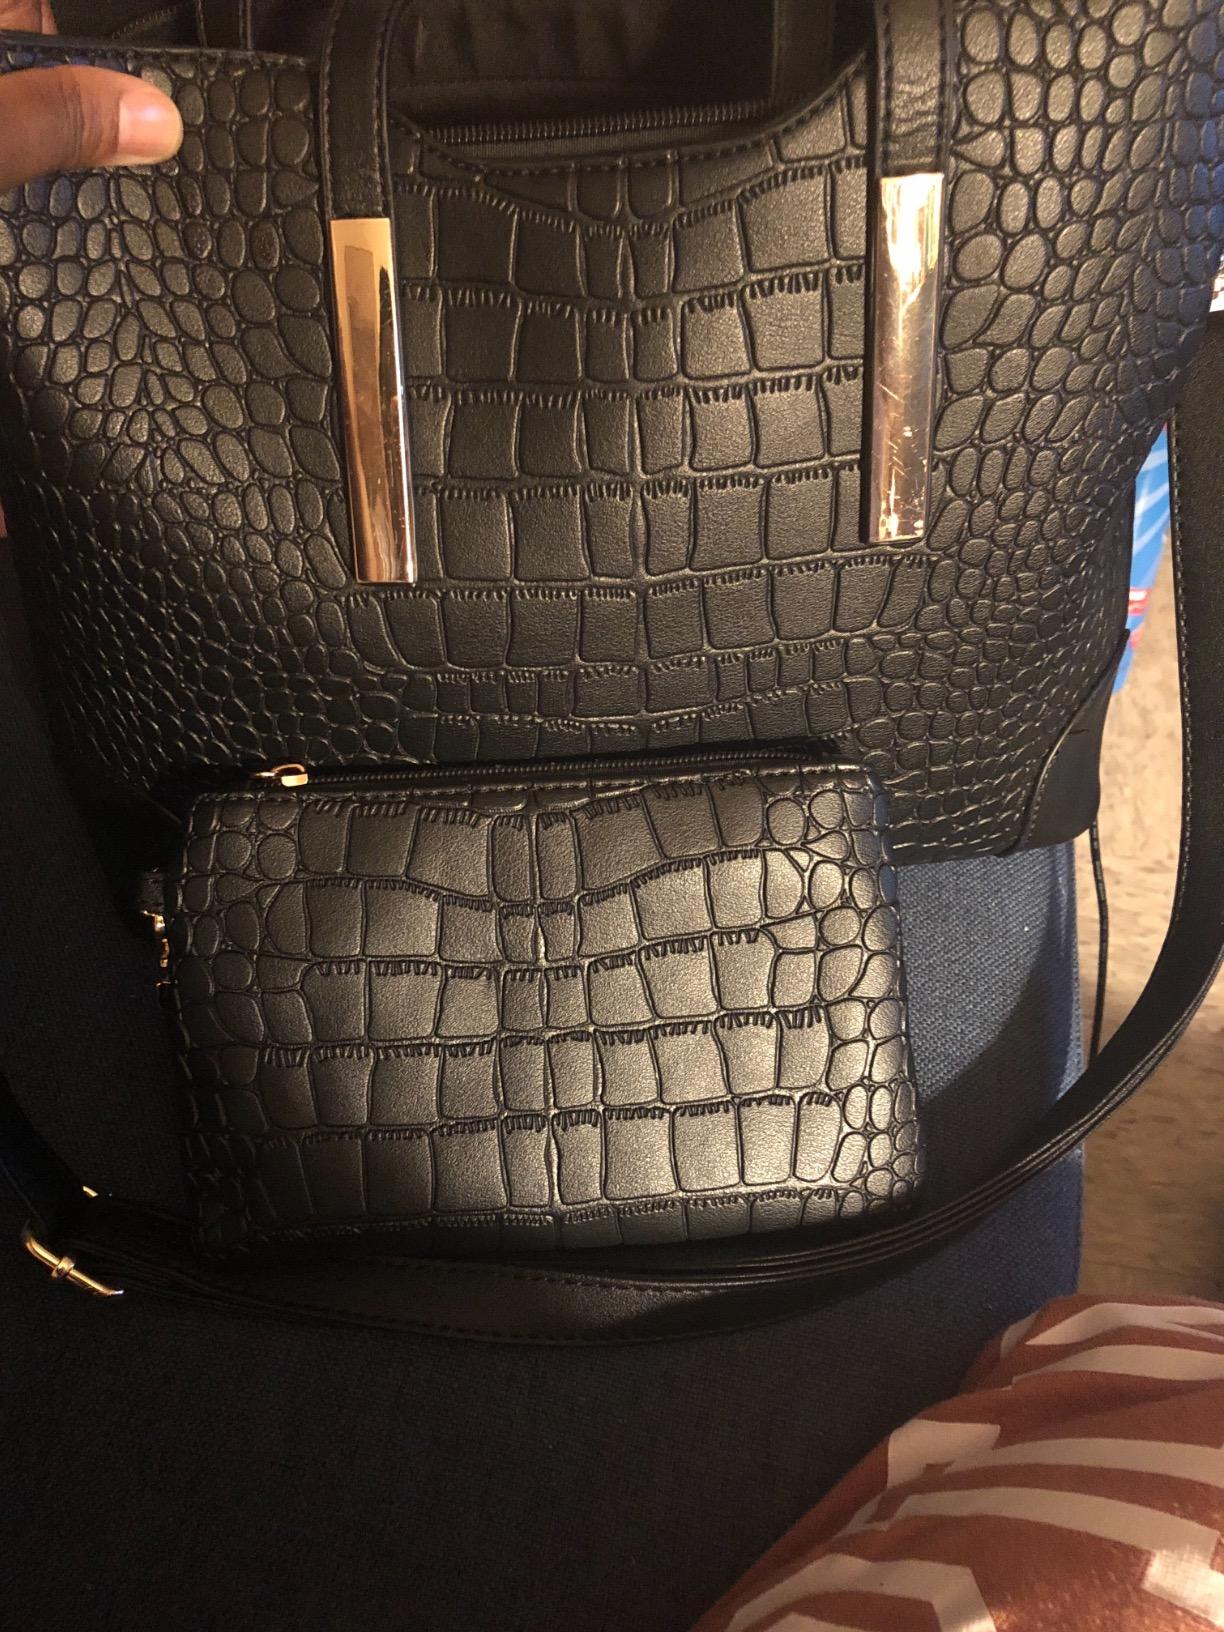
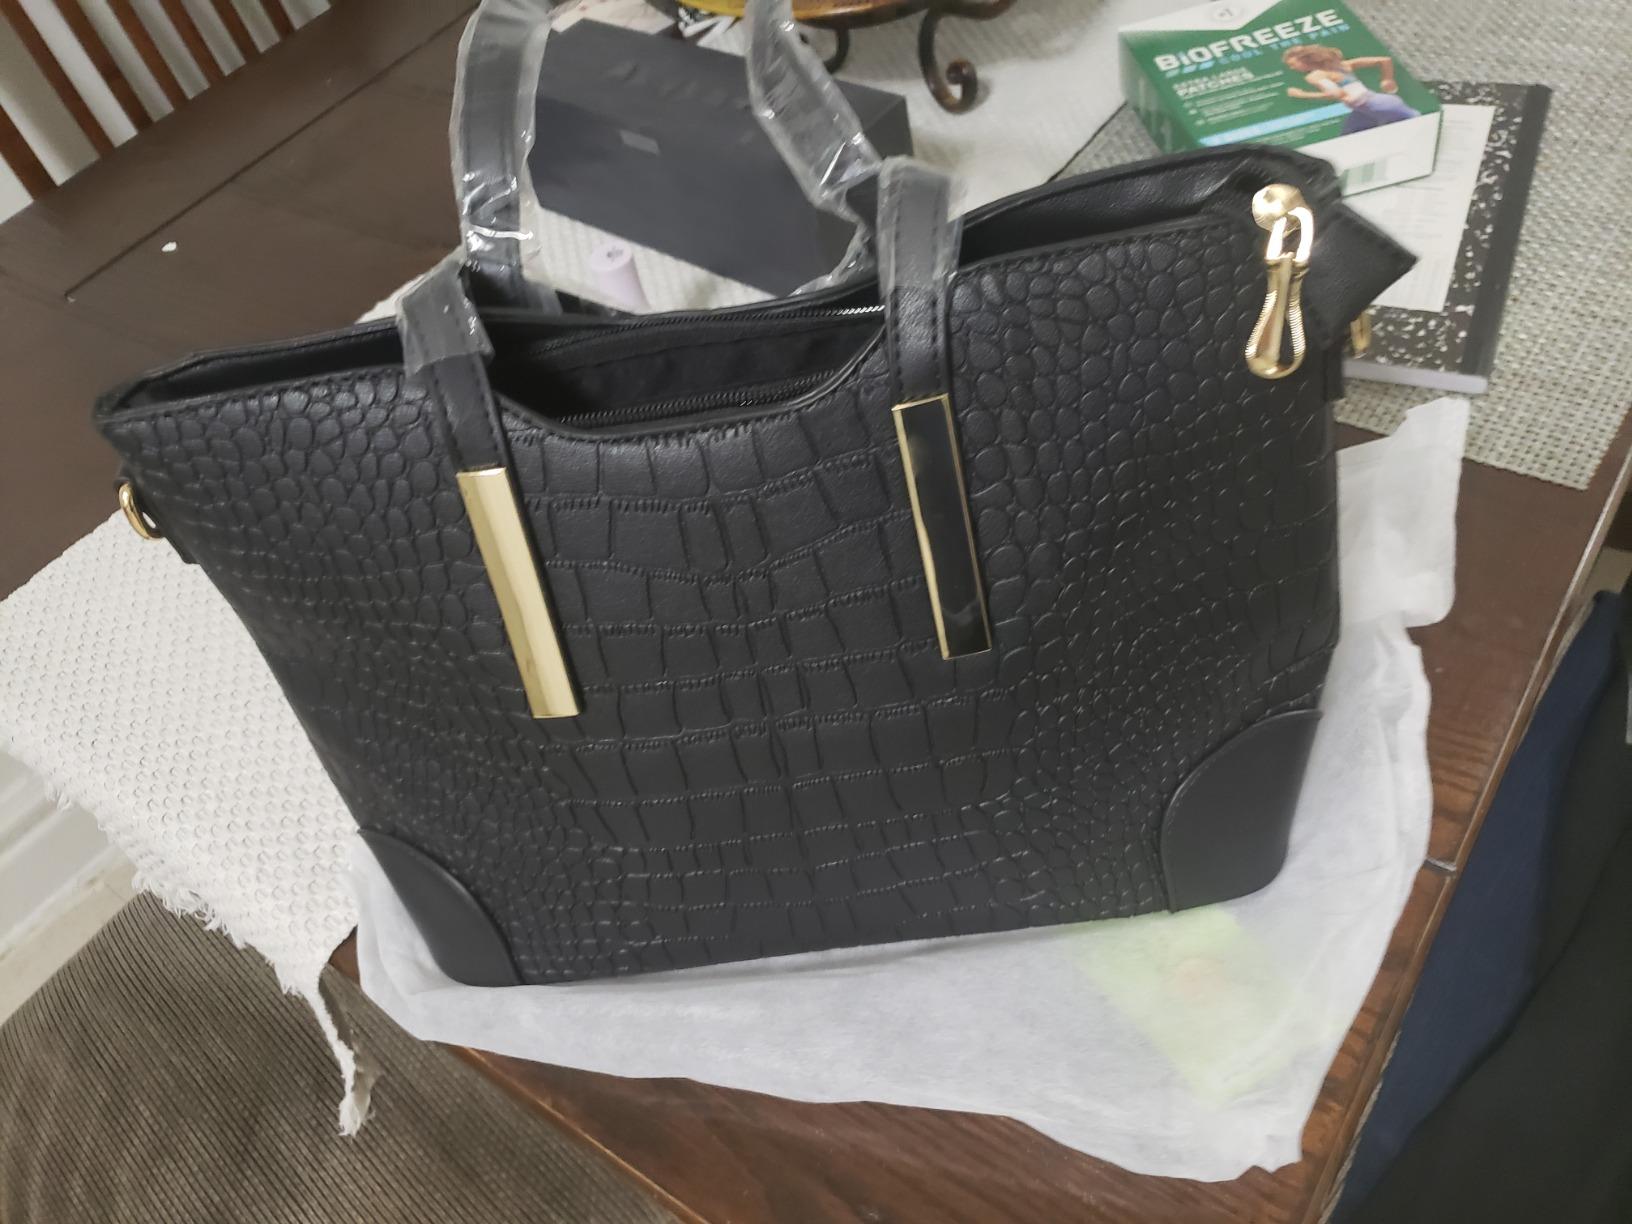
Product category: accessories_handbag
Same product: yes